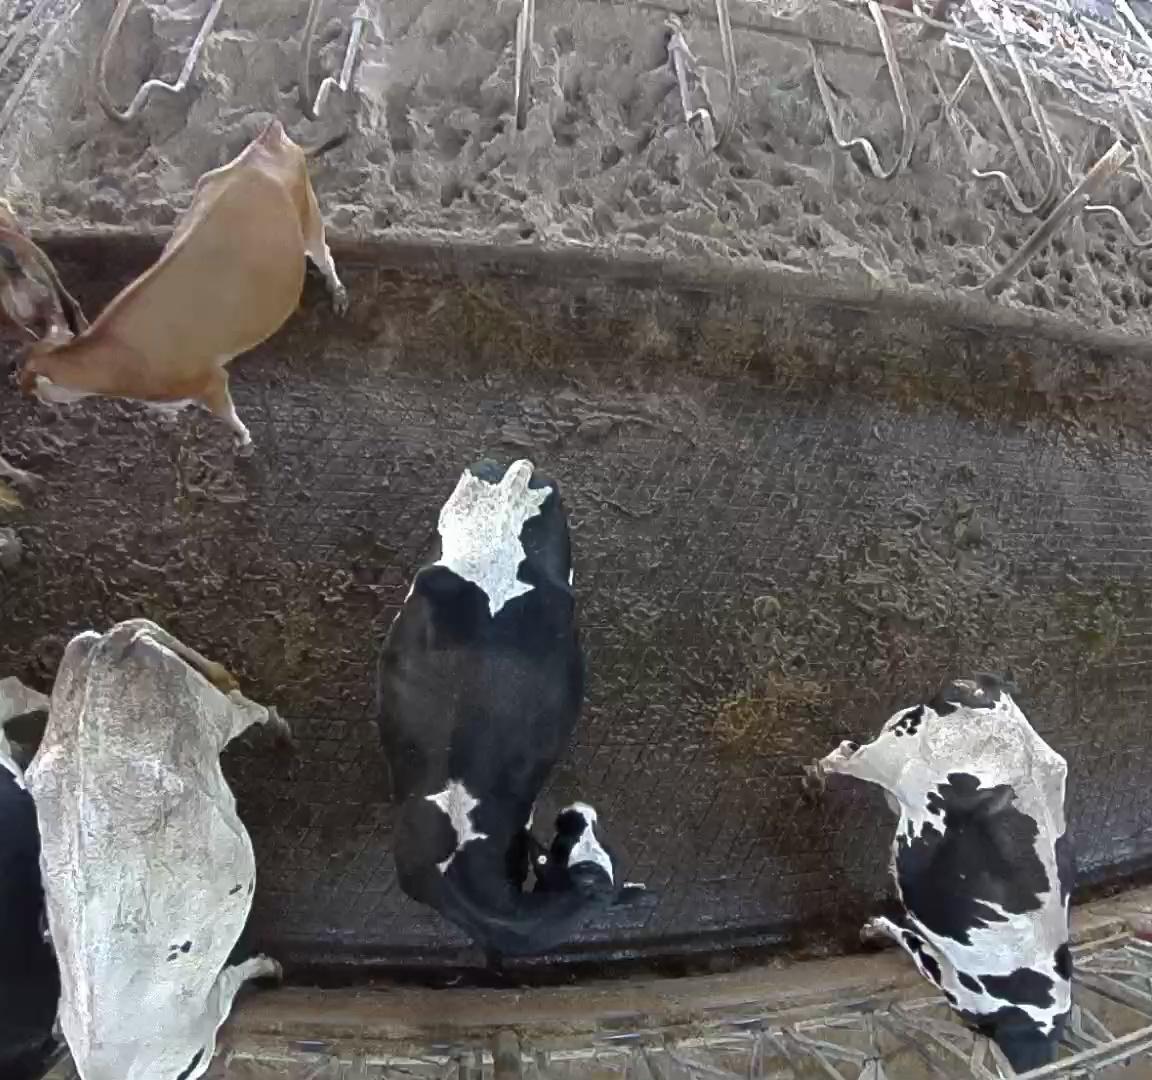
Number of cows: 7